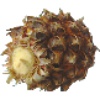
Label: Pineapple Mini 1